Hotel post

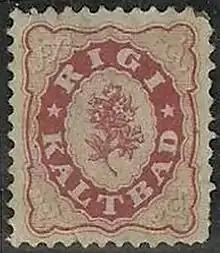
Hotel Rigi Kaltbad hotel stamp

Hotel Post was a service offered by remote Swiss hotels for the carriage of mail to the nearest official post office.